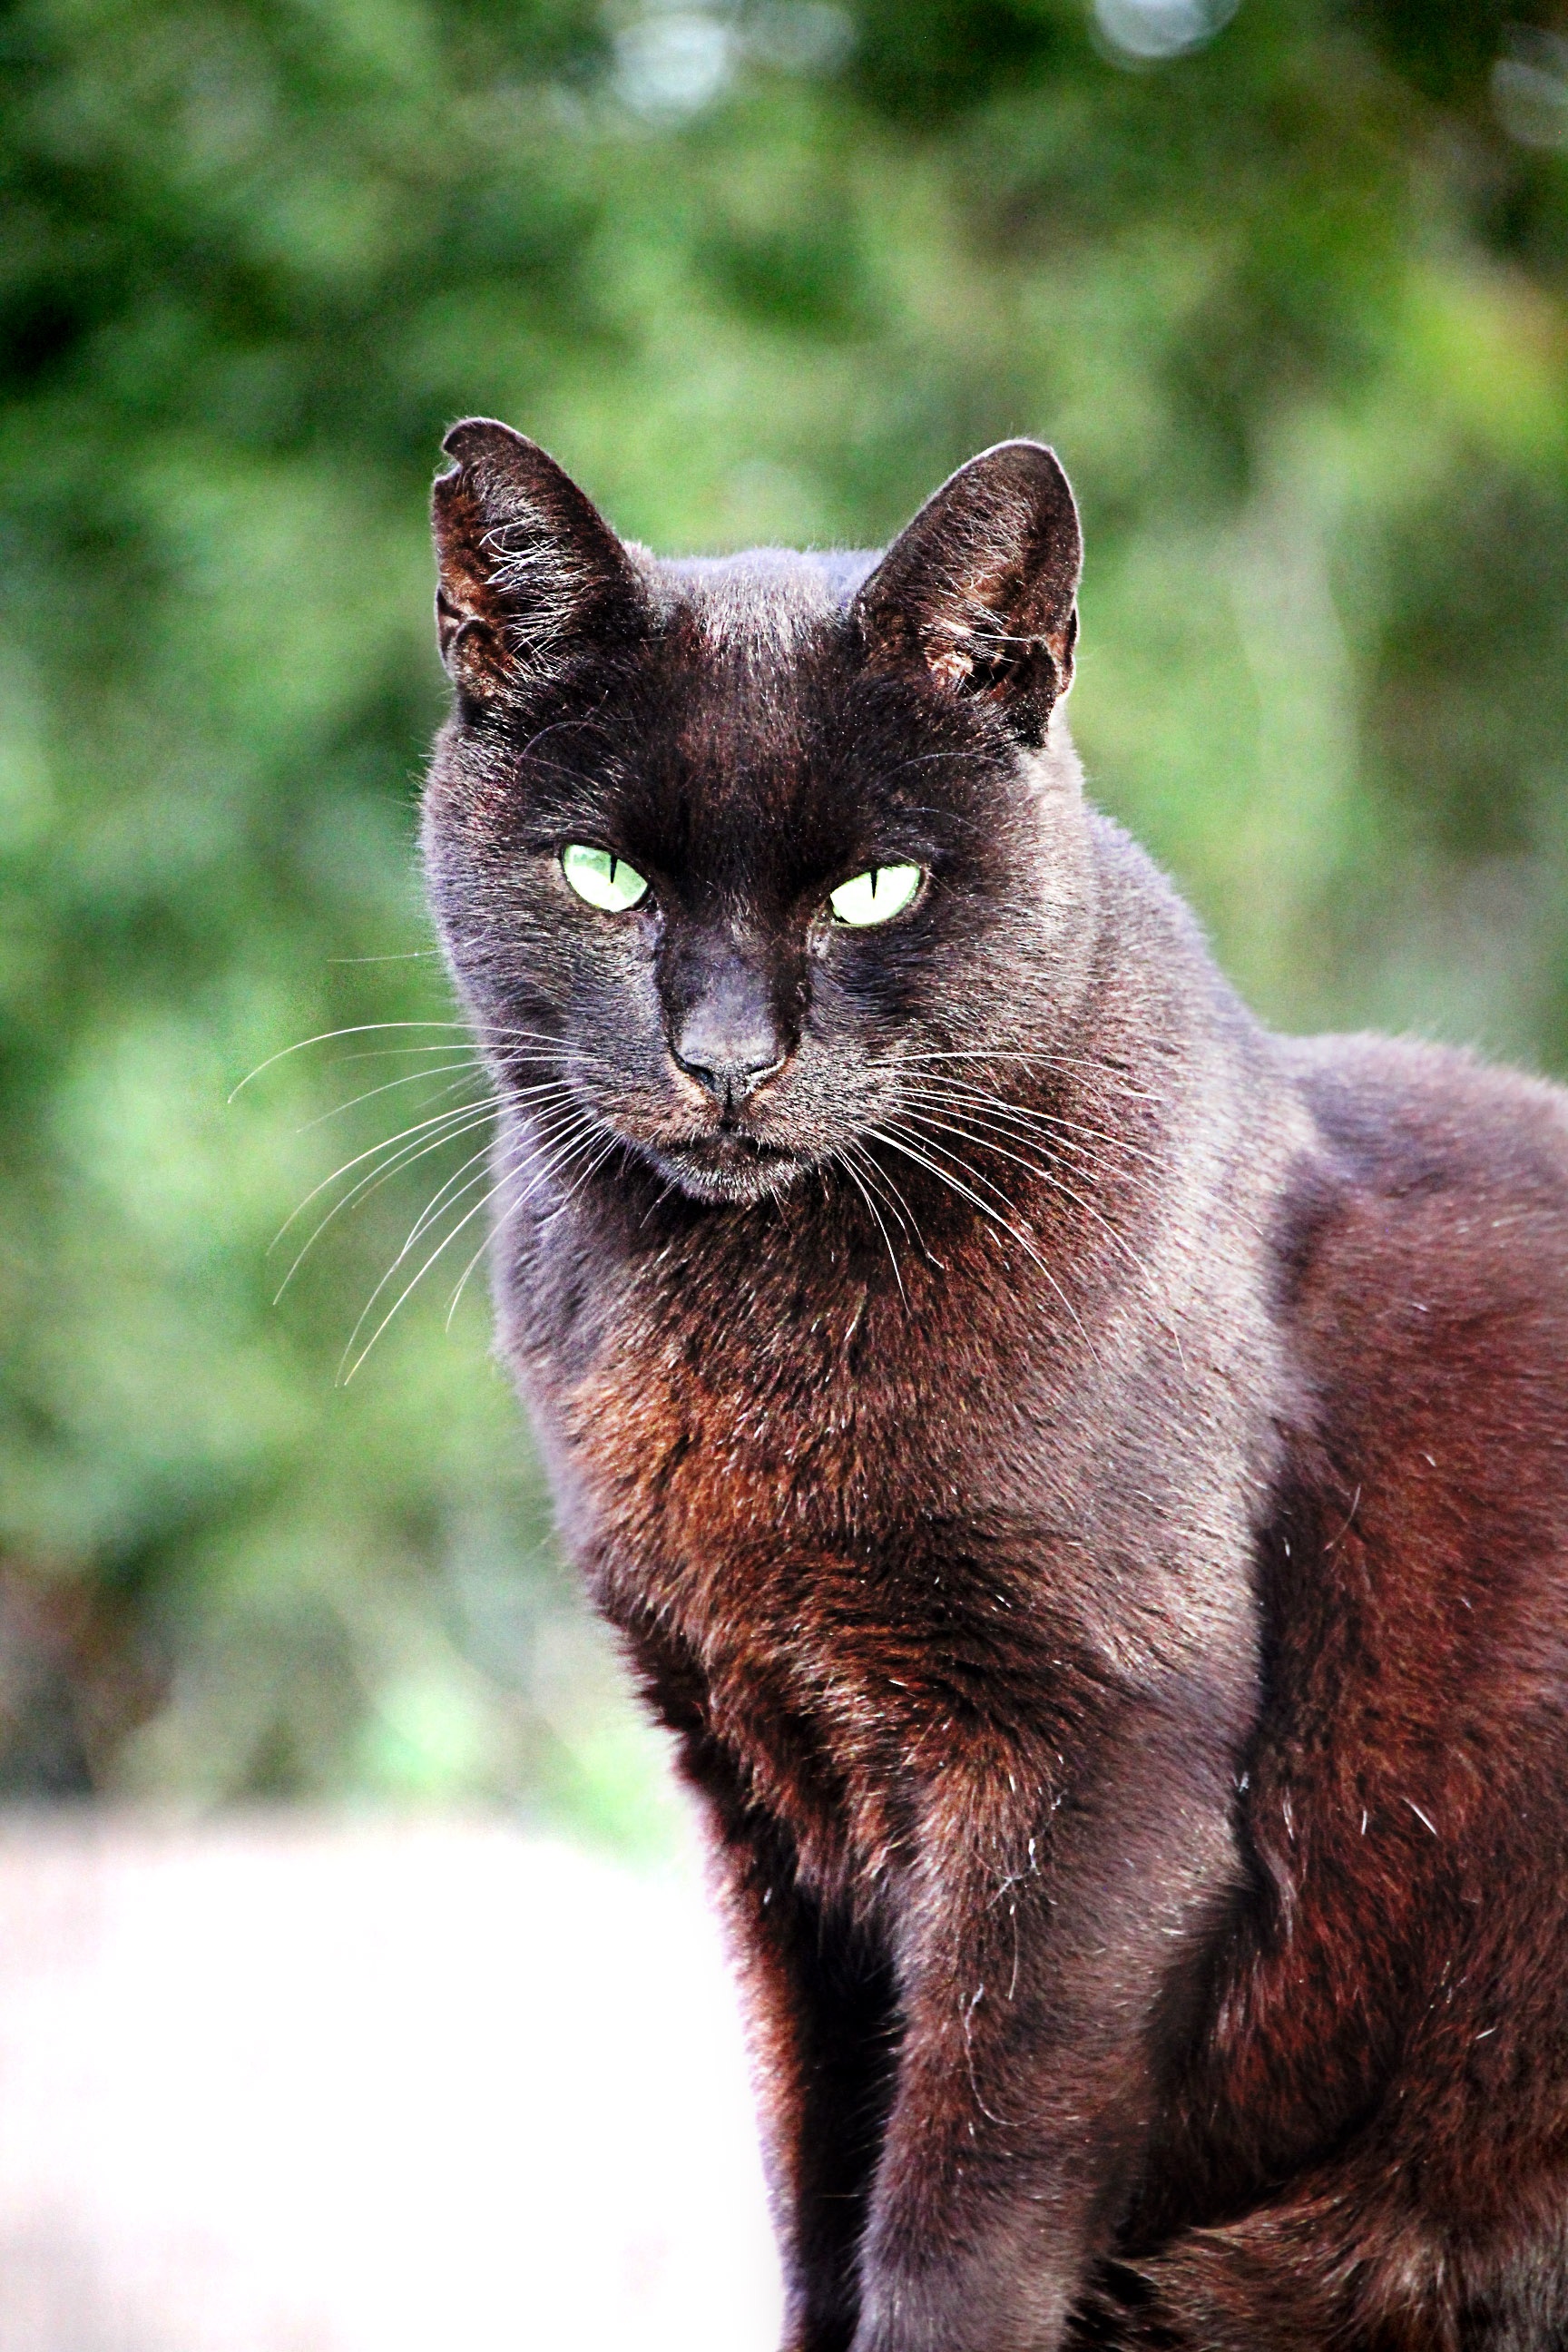
view, animal, wildlife, pet, cat, mammal, black cat, black, close, fauna, whiskers, vertebrate, puma, cat's eyes, chartreux, bad luck, russian blue, wild cat, korat, small to medium sized cats, cat like mammal, carnivoran, nebelung, domestic short haired cat, winning streak